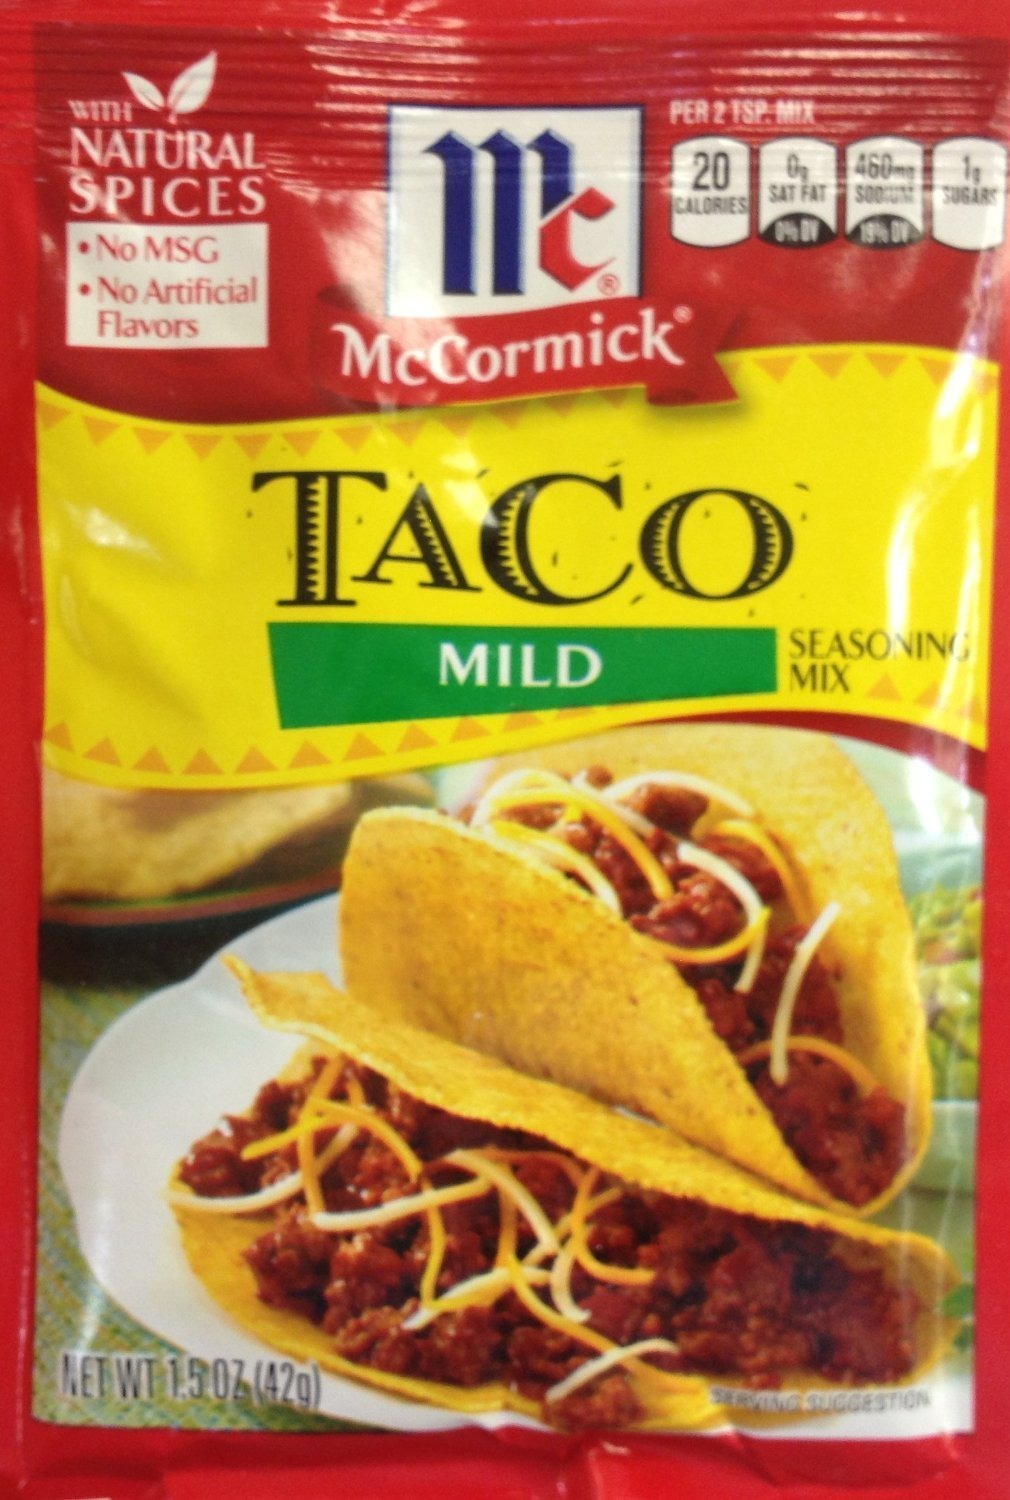
Item Name: McCormick Mild Taco Seasoning Mix 1.5oz. (2 Packets)
Bullet Point: McCormick Mild Taco Seasoning Mix 1.5oz
Value: 3.0
Unit: Fl Oz

Price: 1.14